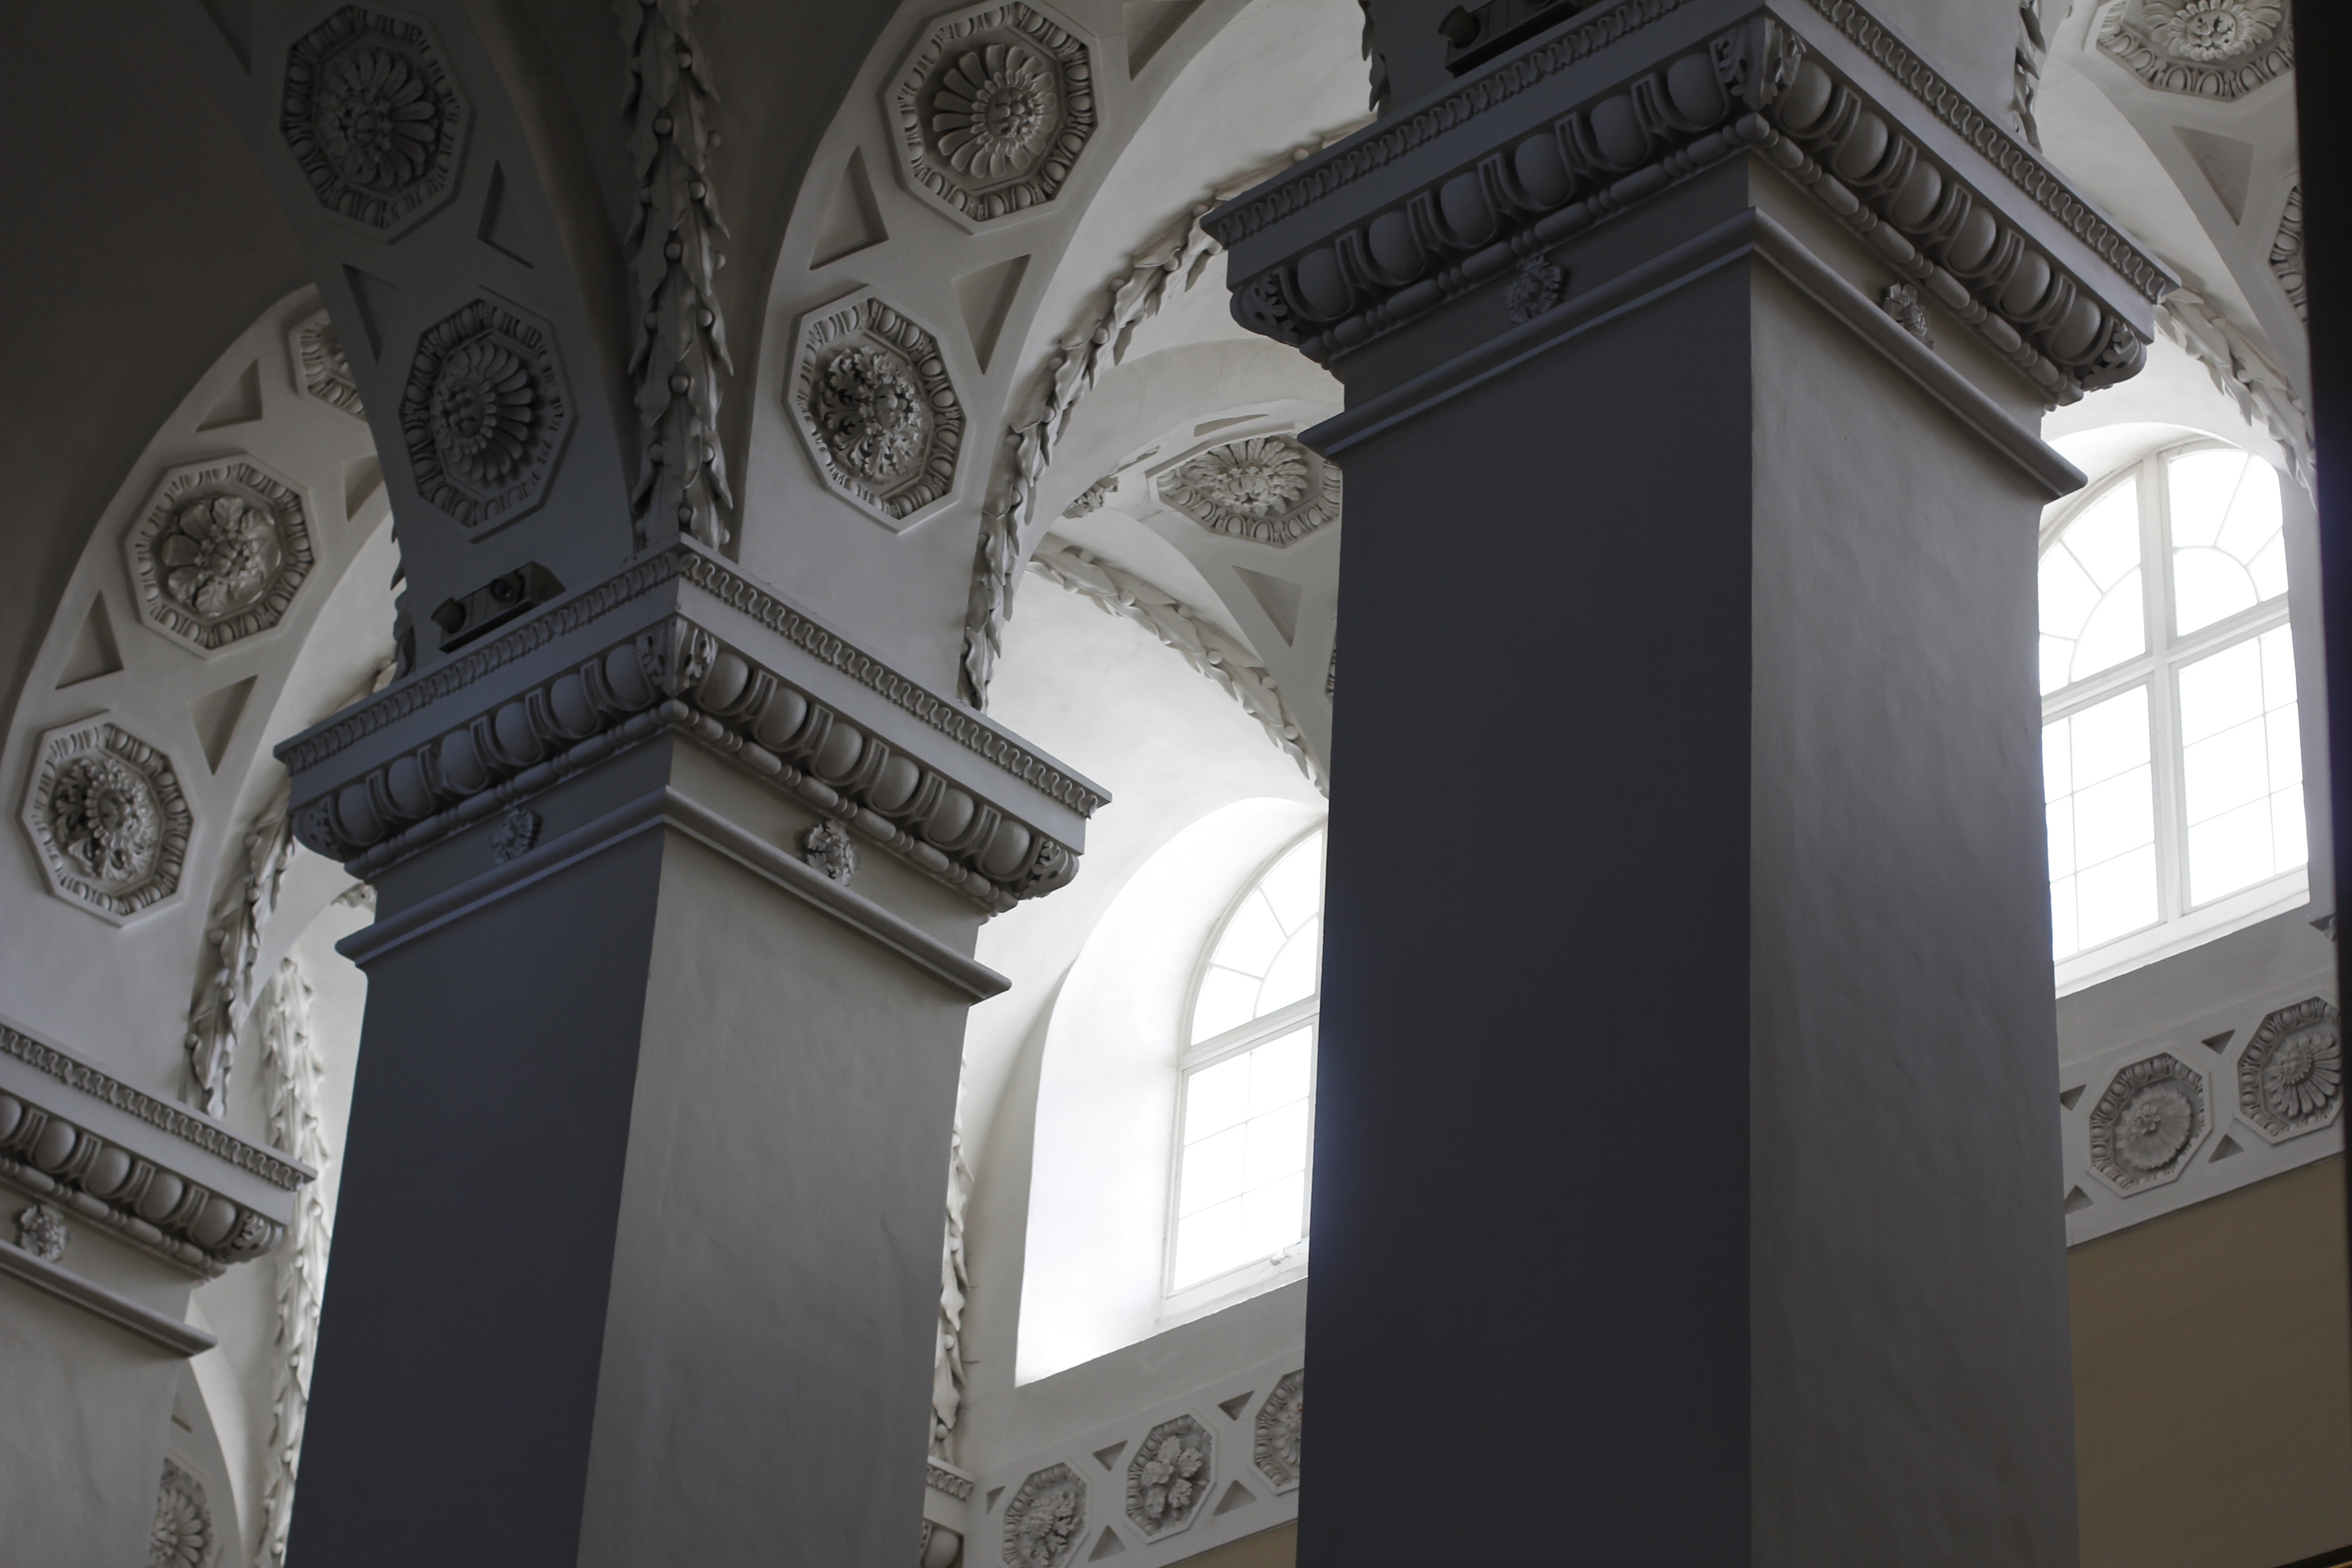
architecture, white, arch, column, facade, old town, synagogue, tourist attraction, historically, lithuania, vilnius, gable, eastern europe, houses facades